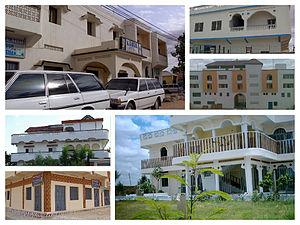
Galkacyo est la capitale de la région de Mudug en Somalie. Elle est divisée en deux parties. Le sud est le siège administratif de la région de Mudug. Le Nord est inclus dans la province auto-proclamée du Puntland.